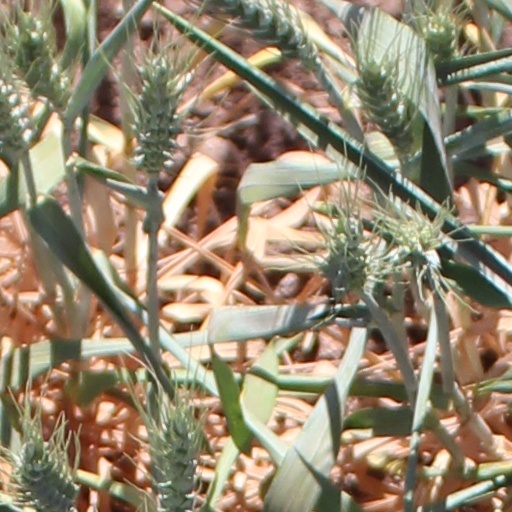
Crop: wheat